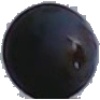
Label: blue_grape